Battle of the Spurs

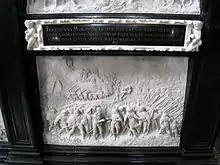
Marble relief at the Hofkirche, Innsbruck by Alexander Colyn, 1553, after Albrecht Dürer showing the meeting of Maximilian and Henry at Thérouanne

According to Sir Charles Oman, whose narrative is largely based on the mid-16th century English "Chronicle" of Edward Hall, La Palice made a mistake in staying in his exposed position too long, presumably he was doing so in order to allow the stradiots the greatest possibility of success. The English heavy cavalry of the vanguard drew up opposite Palice's front, while the mounted archers dismounted and shot at the French from a flanking hedgerow. Now aware of the approach of the English infantry in overwhelming numbers, La Palice tardily ordered his force to retreat. At this point the Clarenceux Herald is said to have urged the Earl of Essex to charge. The English men-at-arms and other heavy cavalry charged just as the French were moving off, throwing them into disorder. To complete the French disarray, the stradiots crashed in confusion into the flank of the French heavy cavalry, having been driven off from approaching the town by cannon fire. At much the same time, a body of Imperial cavalry also arrived to menace the other flank of the French horsemen. Panic now seized the French cavalry, whose retreat became a rout. La Palice tried to rally them but to no effect. In order to flee more quickly the French gendarmes threw away their lances and standards, some even cut away the heavy armour of their horses. The chase went on for many miles until the French reached their infantry at Blangy. During the pursuit many notable French knights were captured, along with a royal duke and the French commander, La Palice, himself. Meanwhile, the smaller French force had been driven off, Sir Rhys ap Thomas capturing four of their standards. The initial cavalry clash took place between the village of Bomy and Henry's camp at Guinegate.